List of archaeological sites in Pakistan

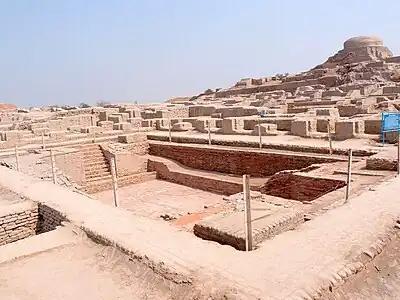
Archaeological ruins at Mohenjo-daro, Sindh, Pakistan

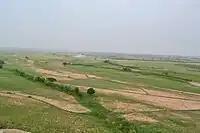
View of Soan valley and Soan River in background, near Adiala

Pre-Soanian culture in Pakistan corresponds to Oldowan culture dating back to the Mindel glaciation. Some findings in Punjab belong to this period.